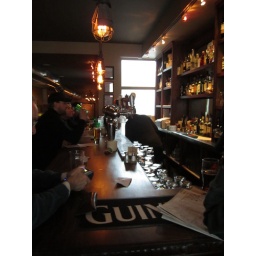
Despite the extra tables, the bar is still the best seat in the house.